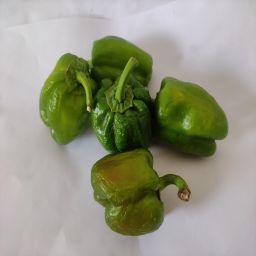
Crop: Bell Pepper
Quality: Ripe